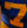
Number: 7